Anna Maria Werner

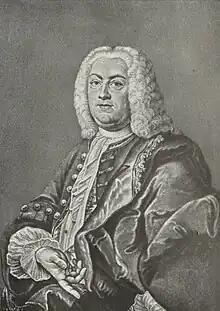
Johann Christoph Gottsched by Anna Maria Werner

Anna Maria Werner, née Haid (1688–1753) was a German painter. Her maiden name has sometimes been given as Hayd or Heid, and her married name as Wernerin or Vernerin; her first name is sometimes given as Marianna.